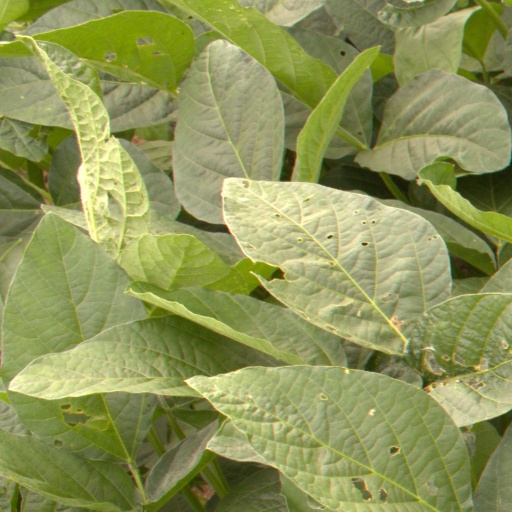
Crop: soybean